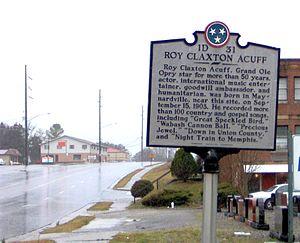
La ville américaine de Maynardville est le siège du comté d’Union, dans l’État du Tennessee. Lors du recensement de 2010, sa population s’élevait à 2 413 habitants. Dans le film Inglourious Basterds de Quentin Tarantino sorti en 2009, Aldo Raine, personnage interprété par Brad Pitt est originaire de Maynardville.